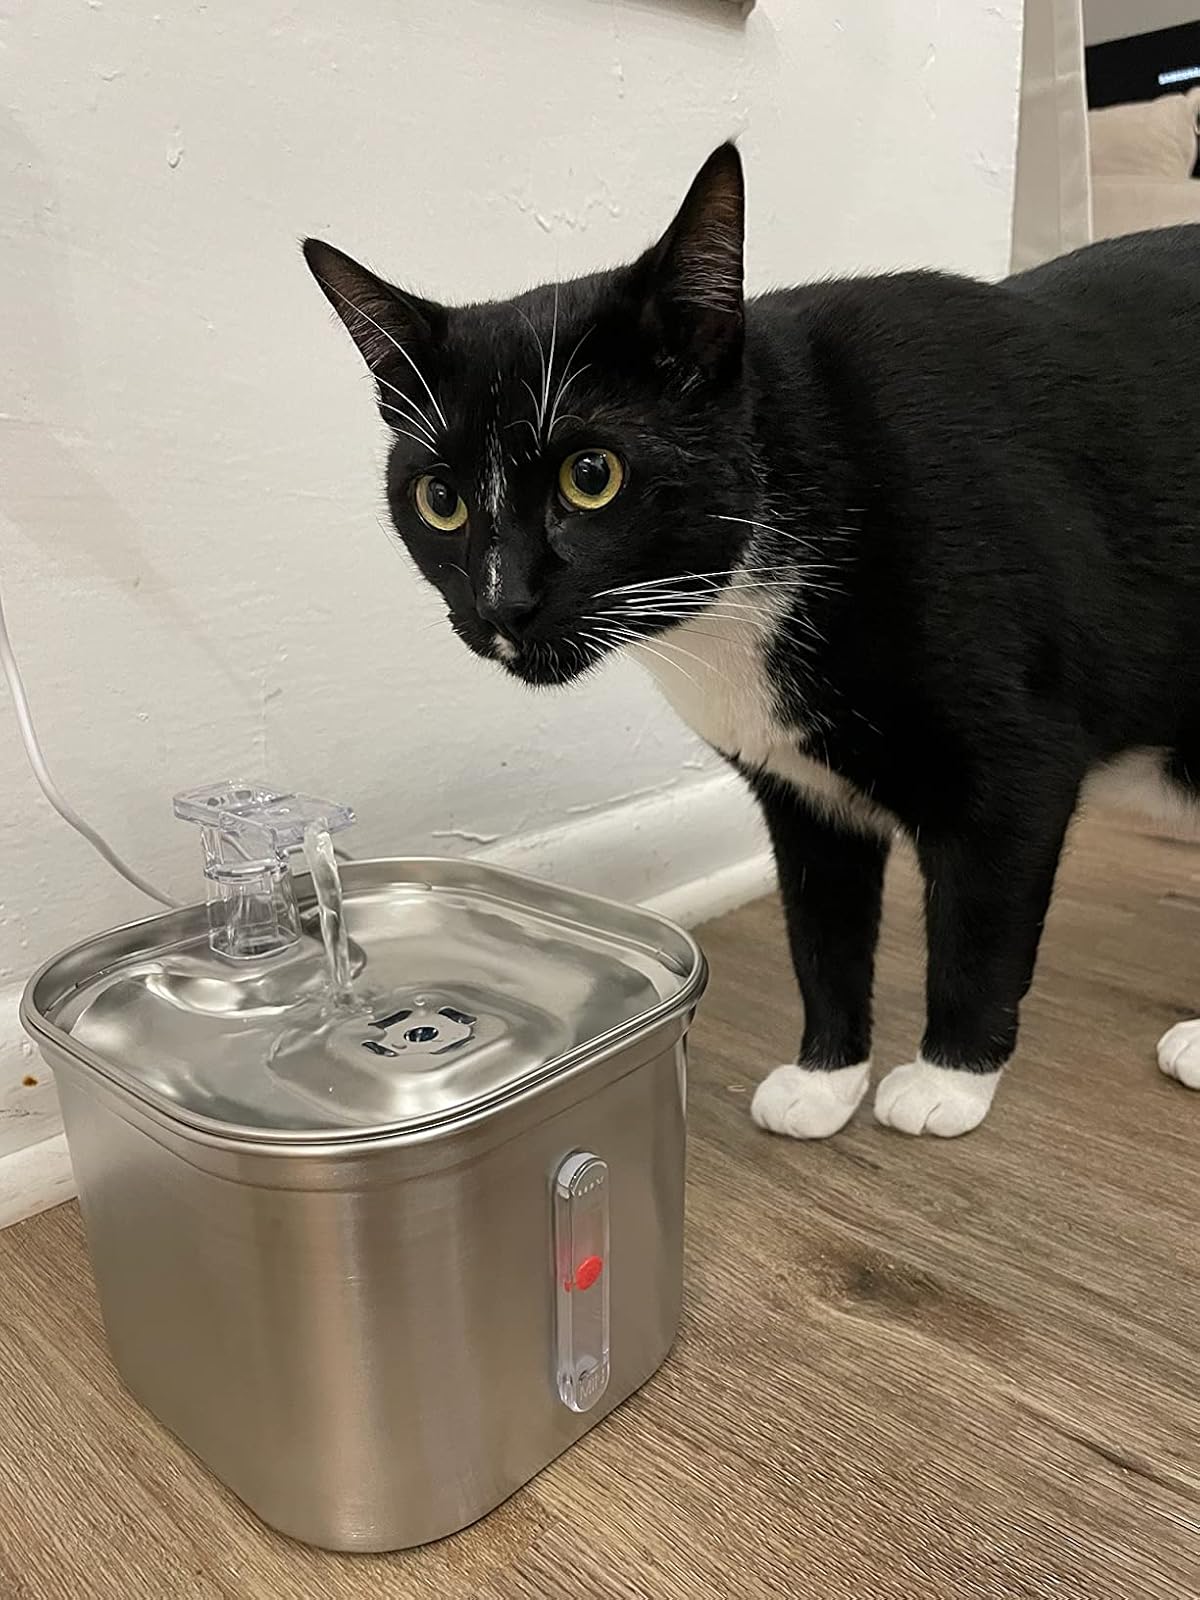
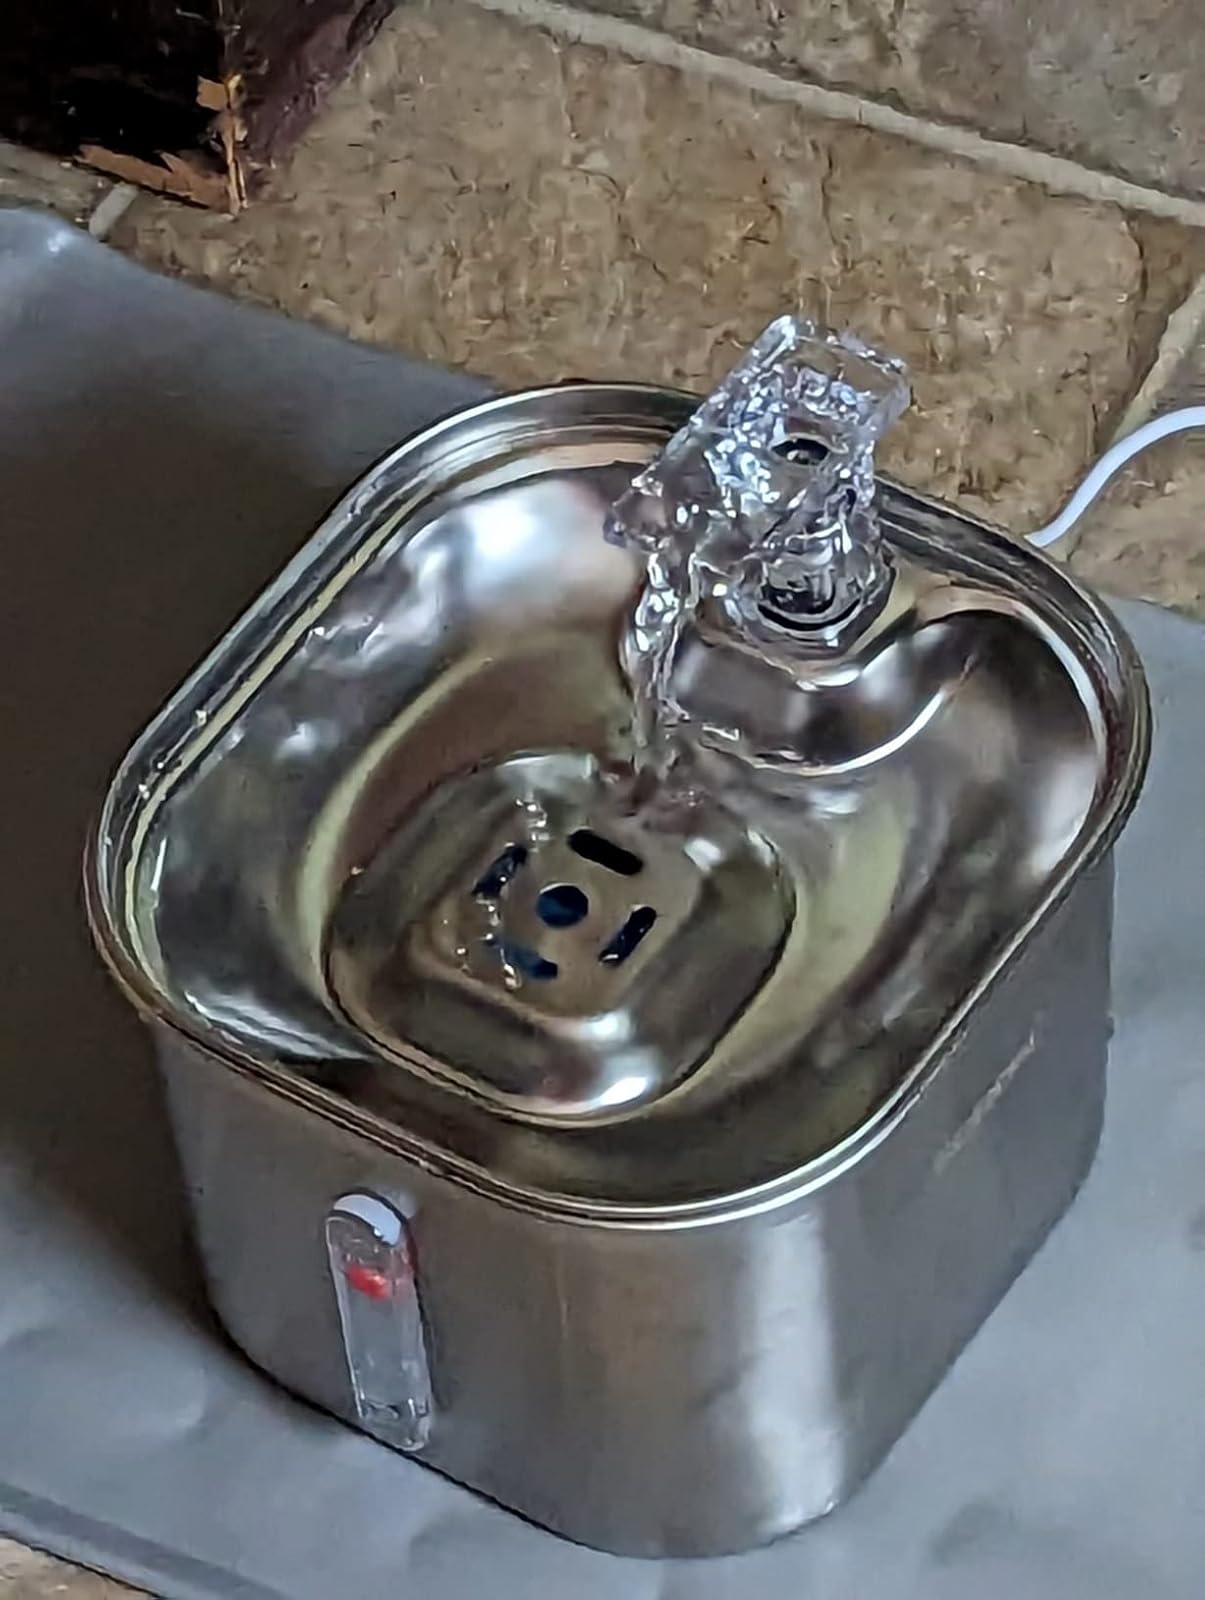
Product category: items_bowl
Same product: yes